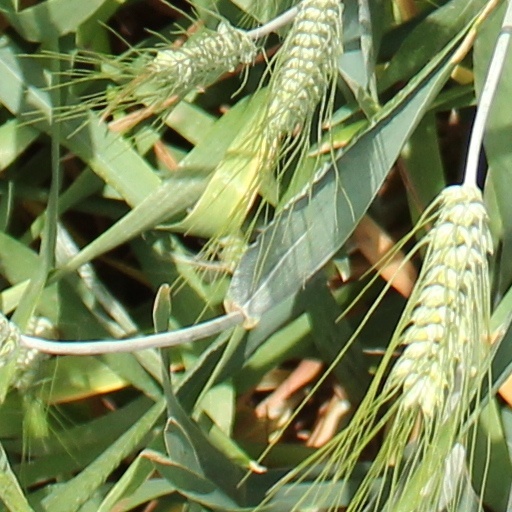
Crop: wheat